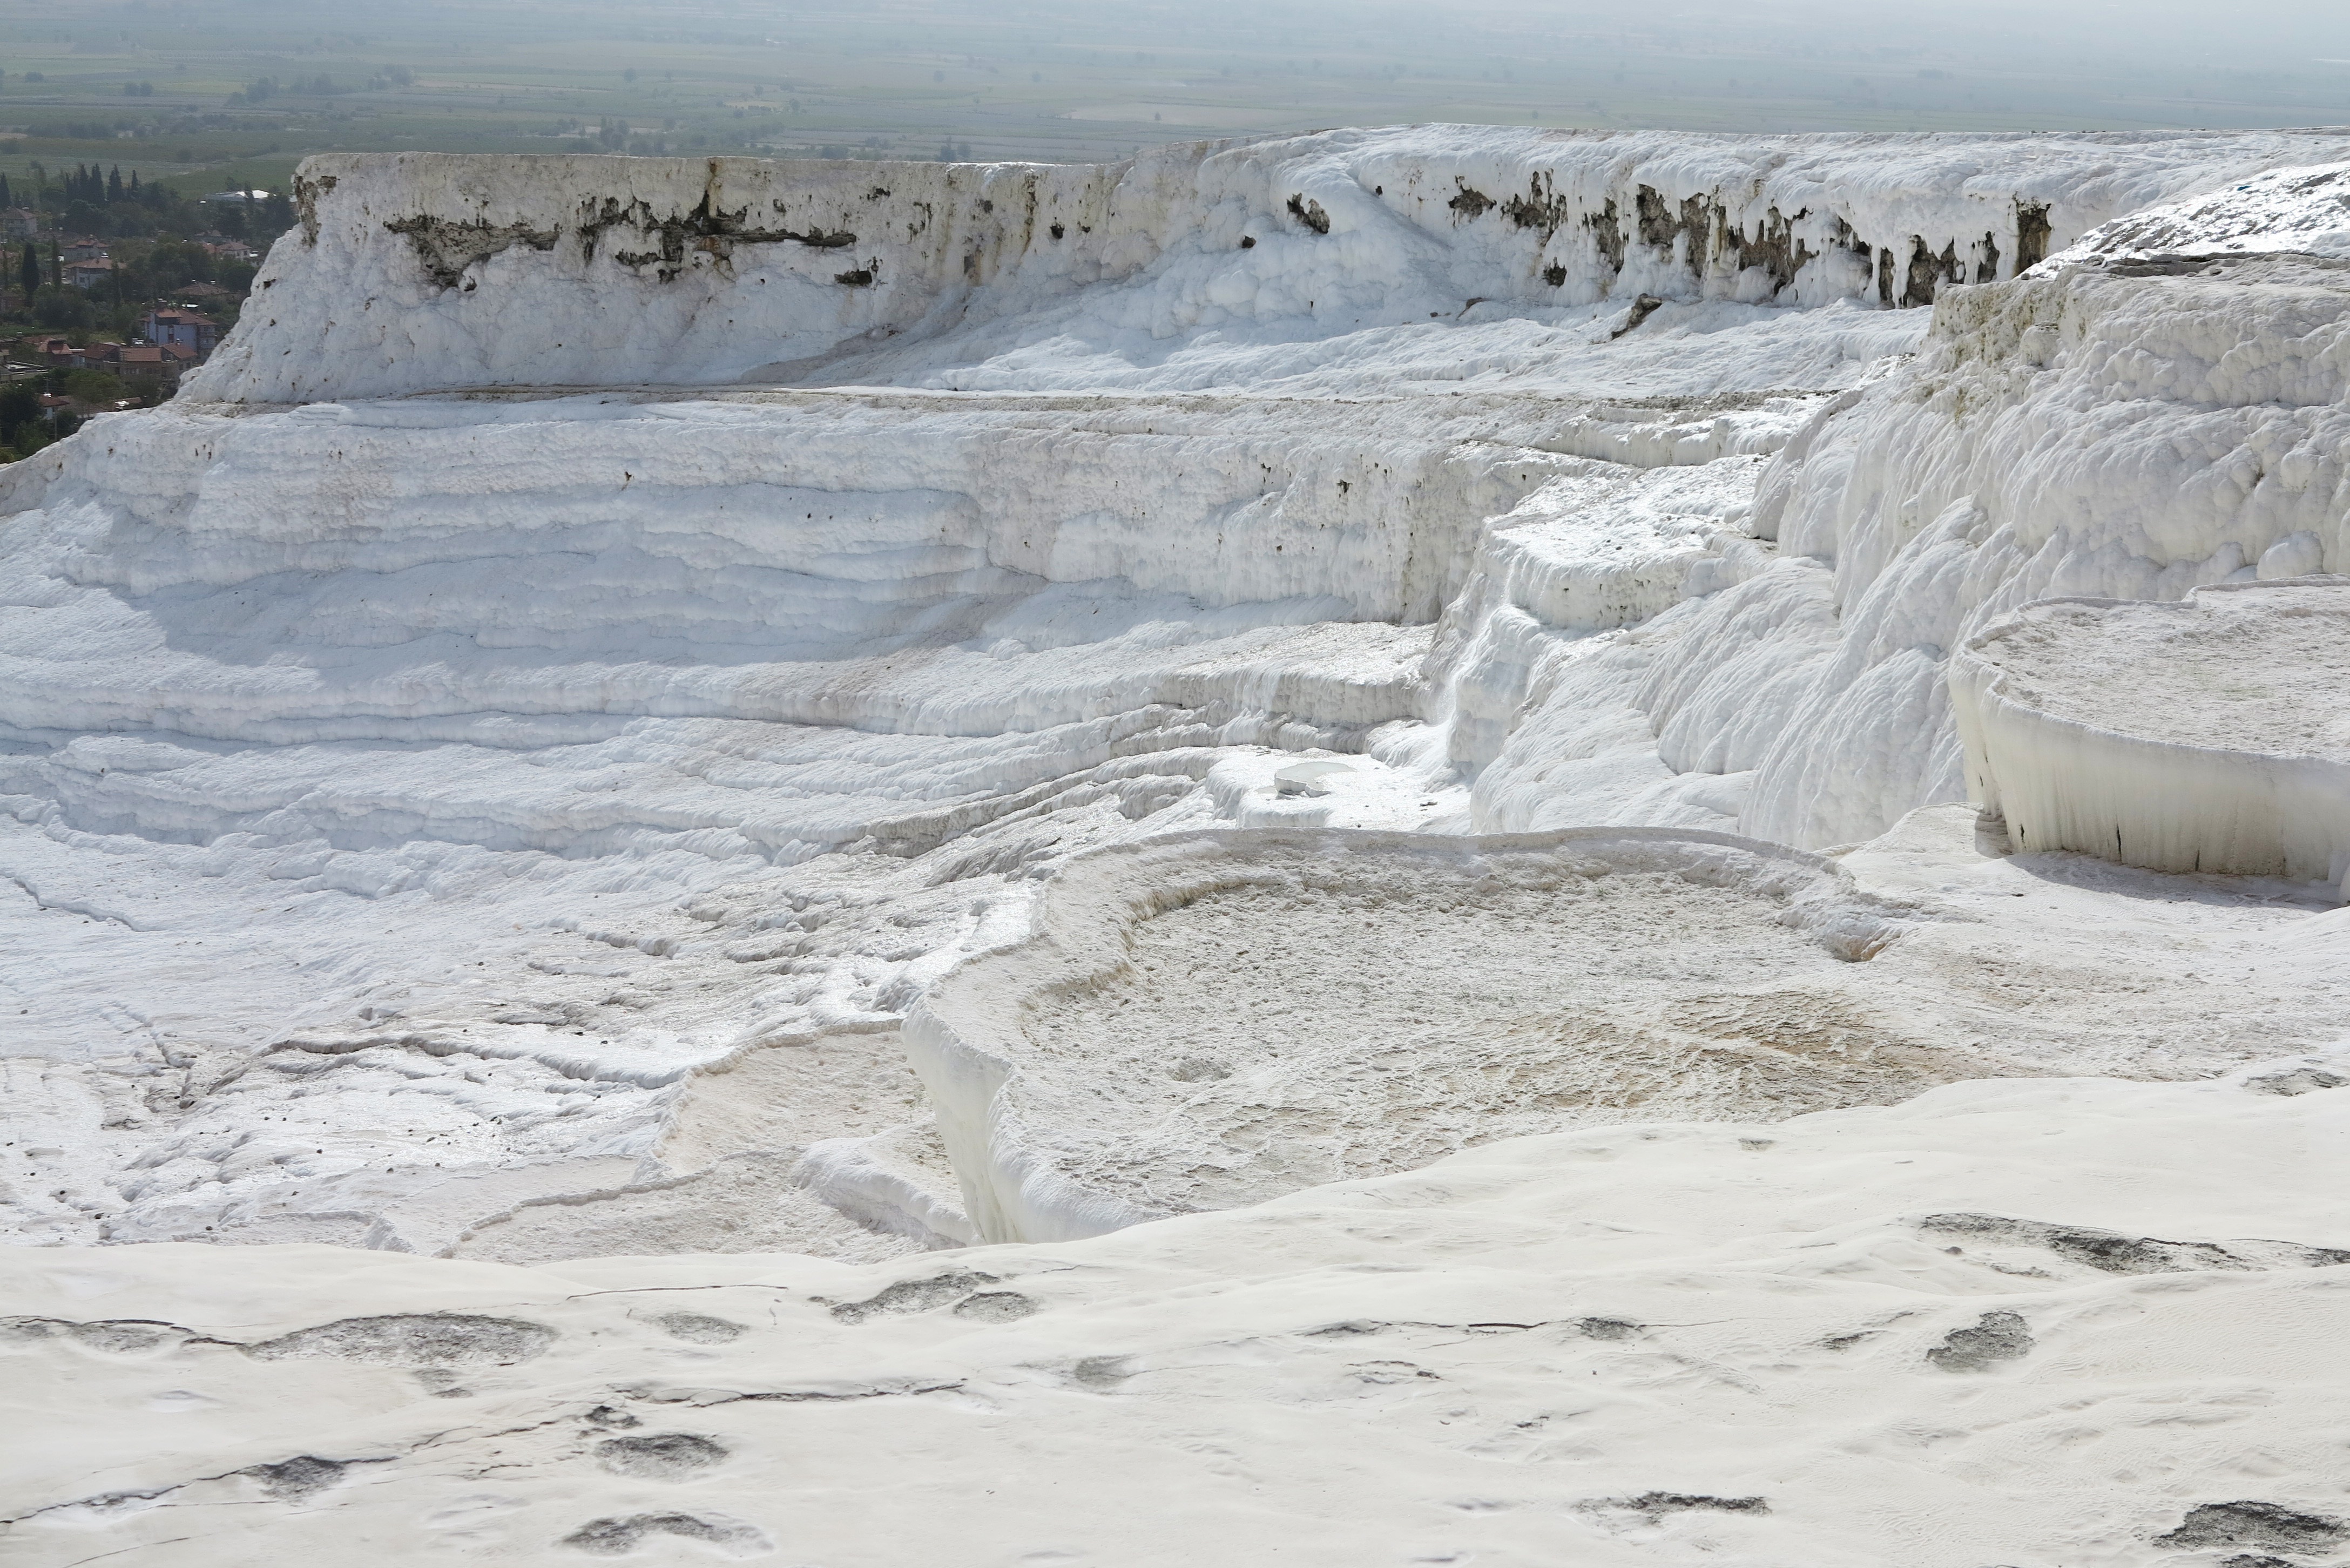
step, travel, ice, glacier, arctic, lime, geology, badlands, turkey, quarry, moraine, landform, pamukkale, lime layer, lime floor, white floor, arctic ocean, geographical feature, glacial landform, geological phenomenon